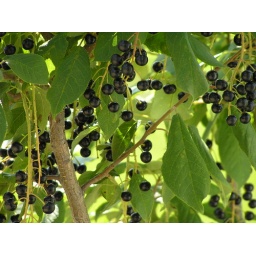
I saw this tree on my parent's farm and was captivated by the black berries.